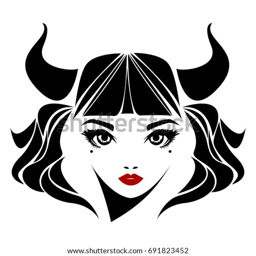
vector illustration of a girl with beautiful hair .